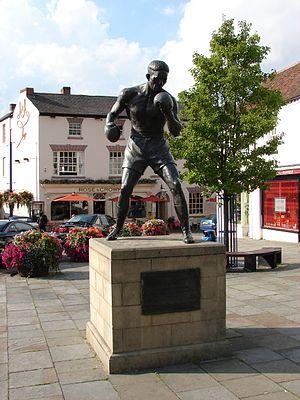
Randy Turpin est un boxeur anglais né le 7 juin 1928 à Royal Leamington Spa et mort le 17 mai 1966 à Royal Leamington Spa.